Islam Akhun

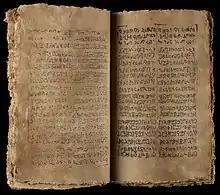
A forgery produced by woodblock printing by Islam Akhun and sold to George Macartney in Kashgar, 1896.

Islam Akhun and his colleague continued to sell items to the British and Russian consuls. By this time, they had started to produce woodblock prints as it increased production. Macartney also sent these to Hoernlé who, in 1899, published a second report. He gave an extensive account and divided them into nine different groups based on the kind of scripts in which they were written, which resembled Kharosthi, Indian and Central Asian Brahmi, Tibetan, Uighur, Persian and Chinese. But despite his detailed analysis, Hoernle was still unable to interpret them.